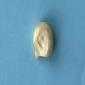
Maize quality: Good